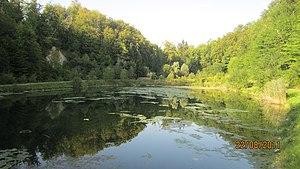
Lac la Crossettaz à Habère-Lullin (Haute-Savoie)
La Menoge est une rivière française de Haute-Savoie et un affluent droit de l'Arve donc un sous-affluent du Rhône.